French Industrial Exposition of 1834

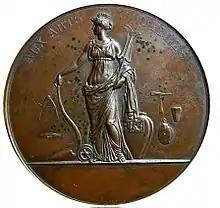
Bronze medal celebrating The Useful Arts

The innovative products included mass-printed rolls of wallpaper made by Zuber & Cie in Mulhouse.